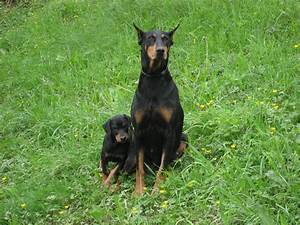
Label: cane